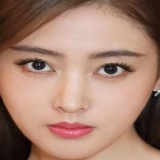
diễn viên Trương Thiên Ái